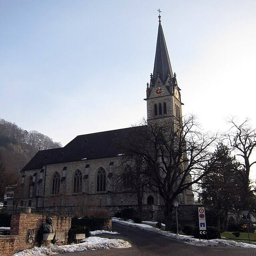
Kathedrale St. Florin